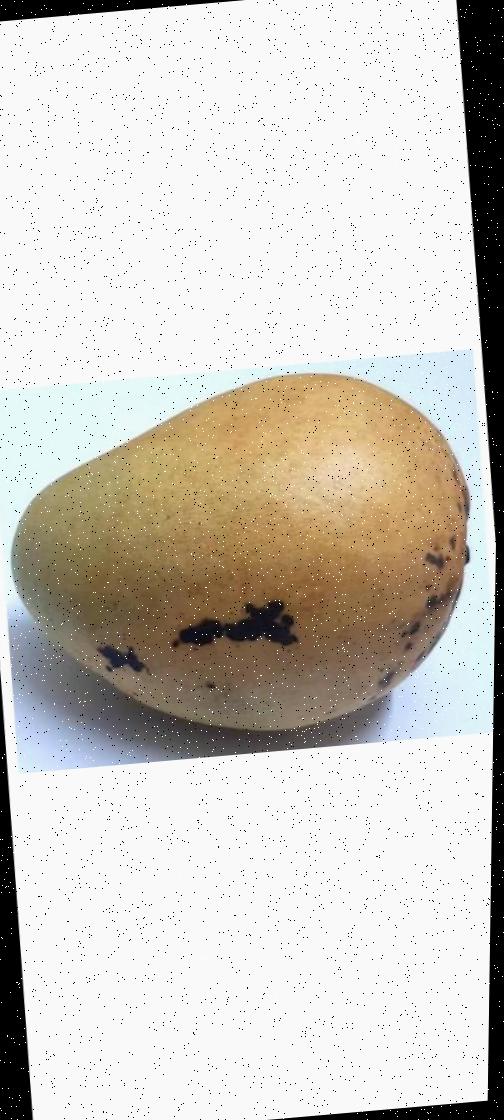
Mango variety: Bari-11